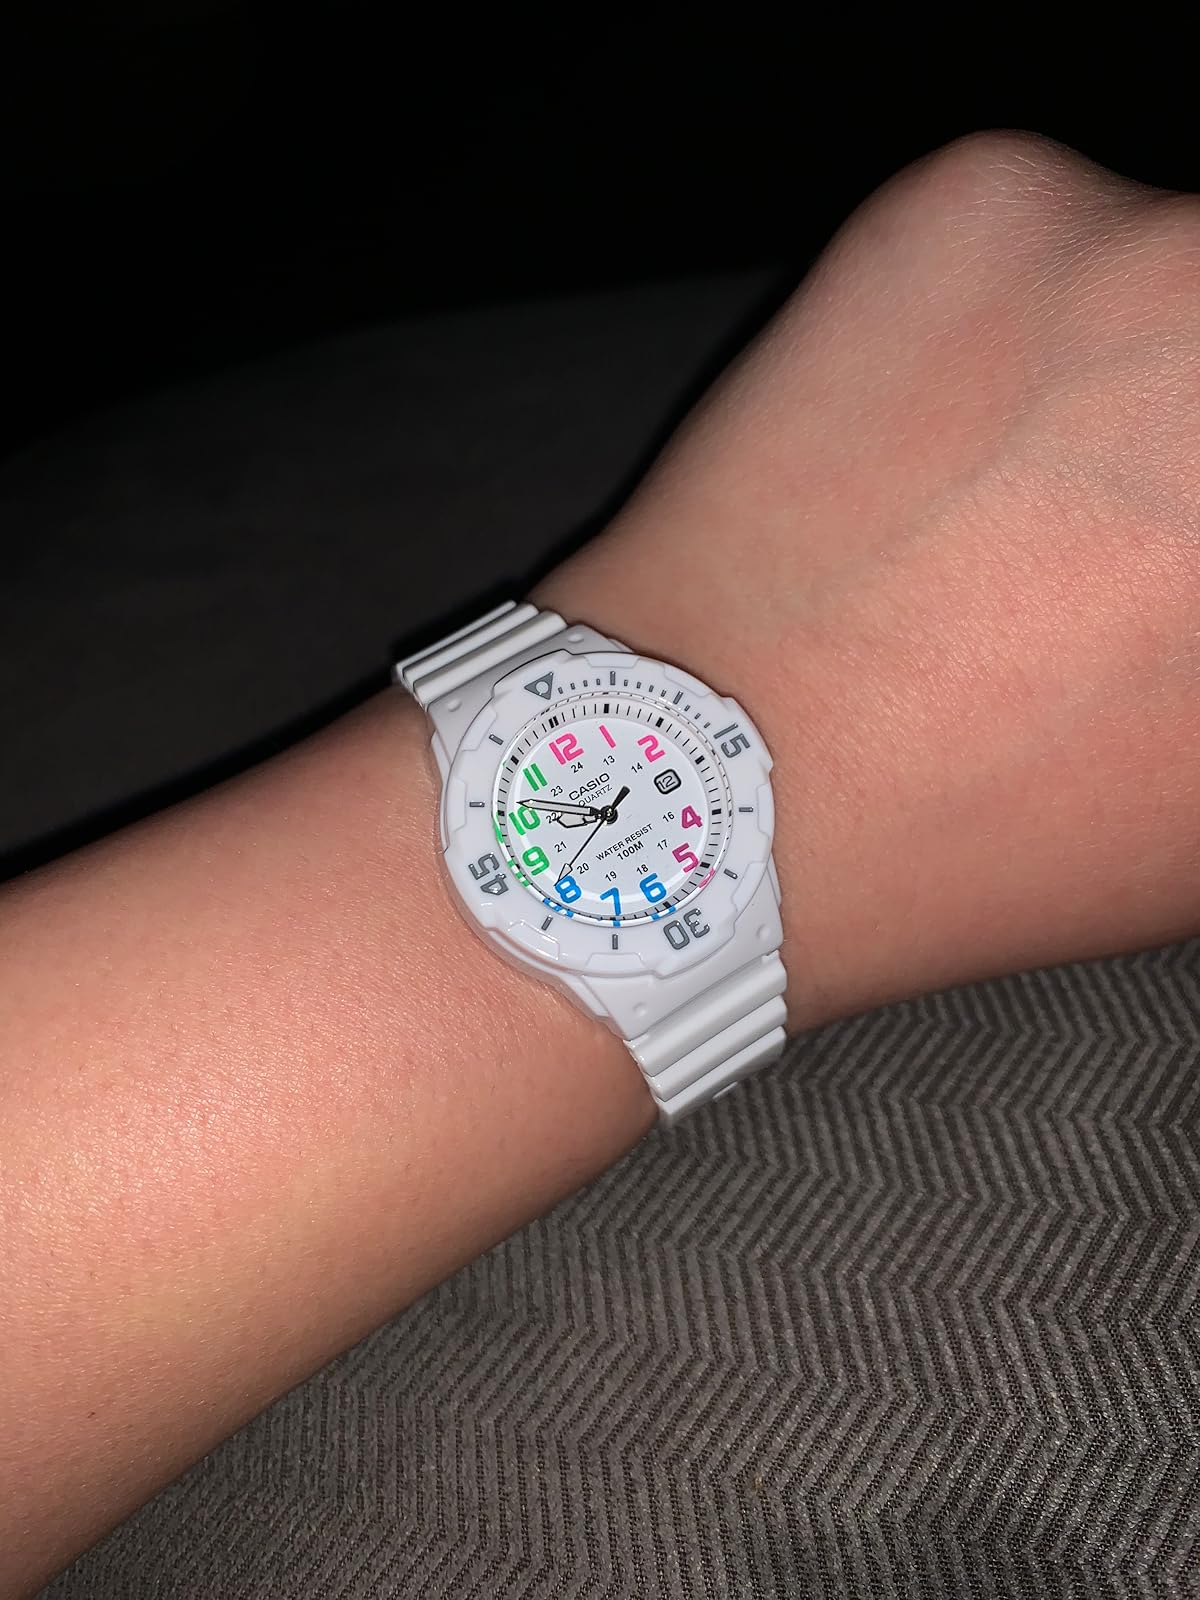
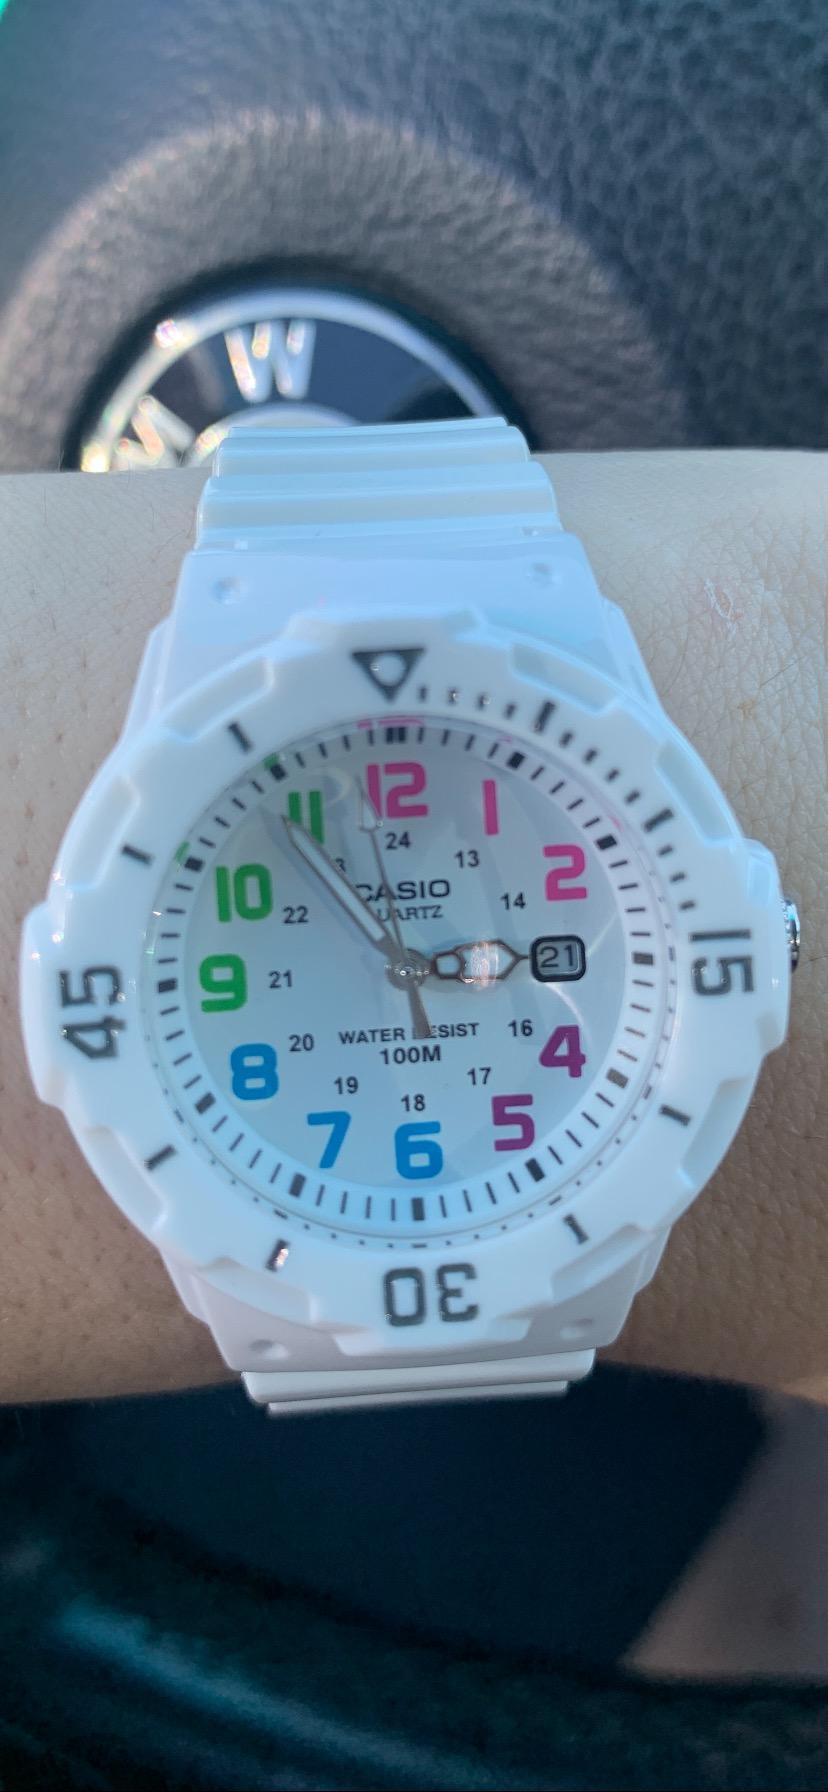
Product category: accessories_watch
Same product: yes